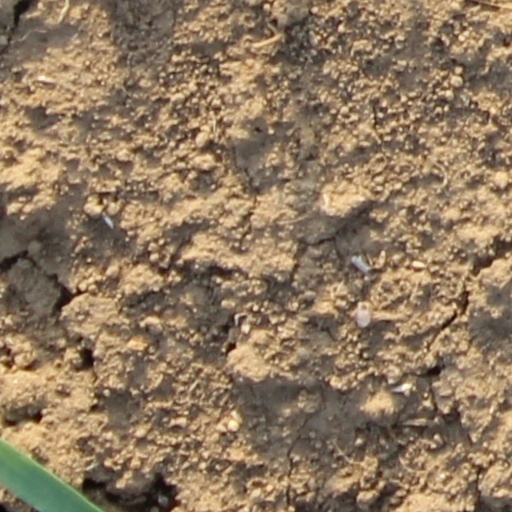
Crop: wheat